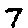
Label: 7